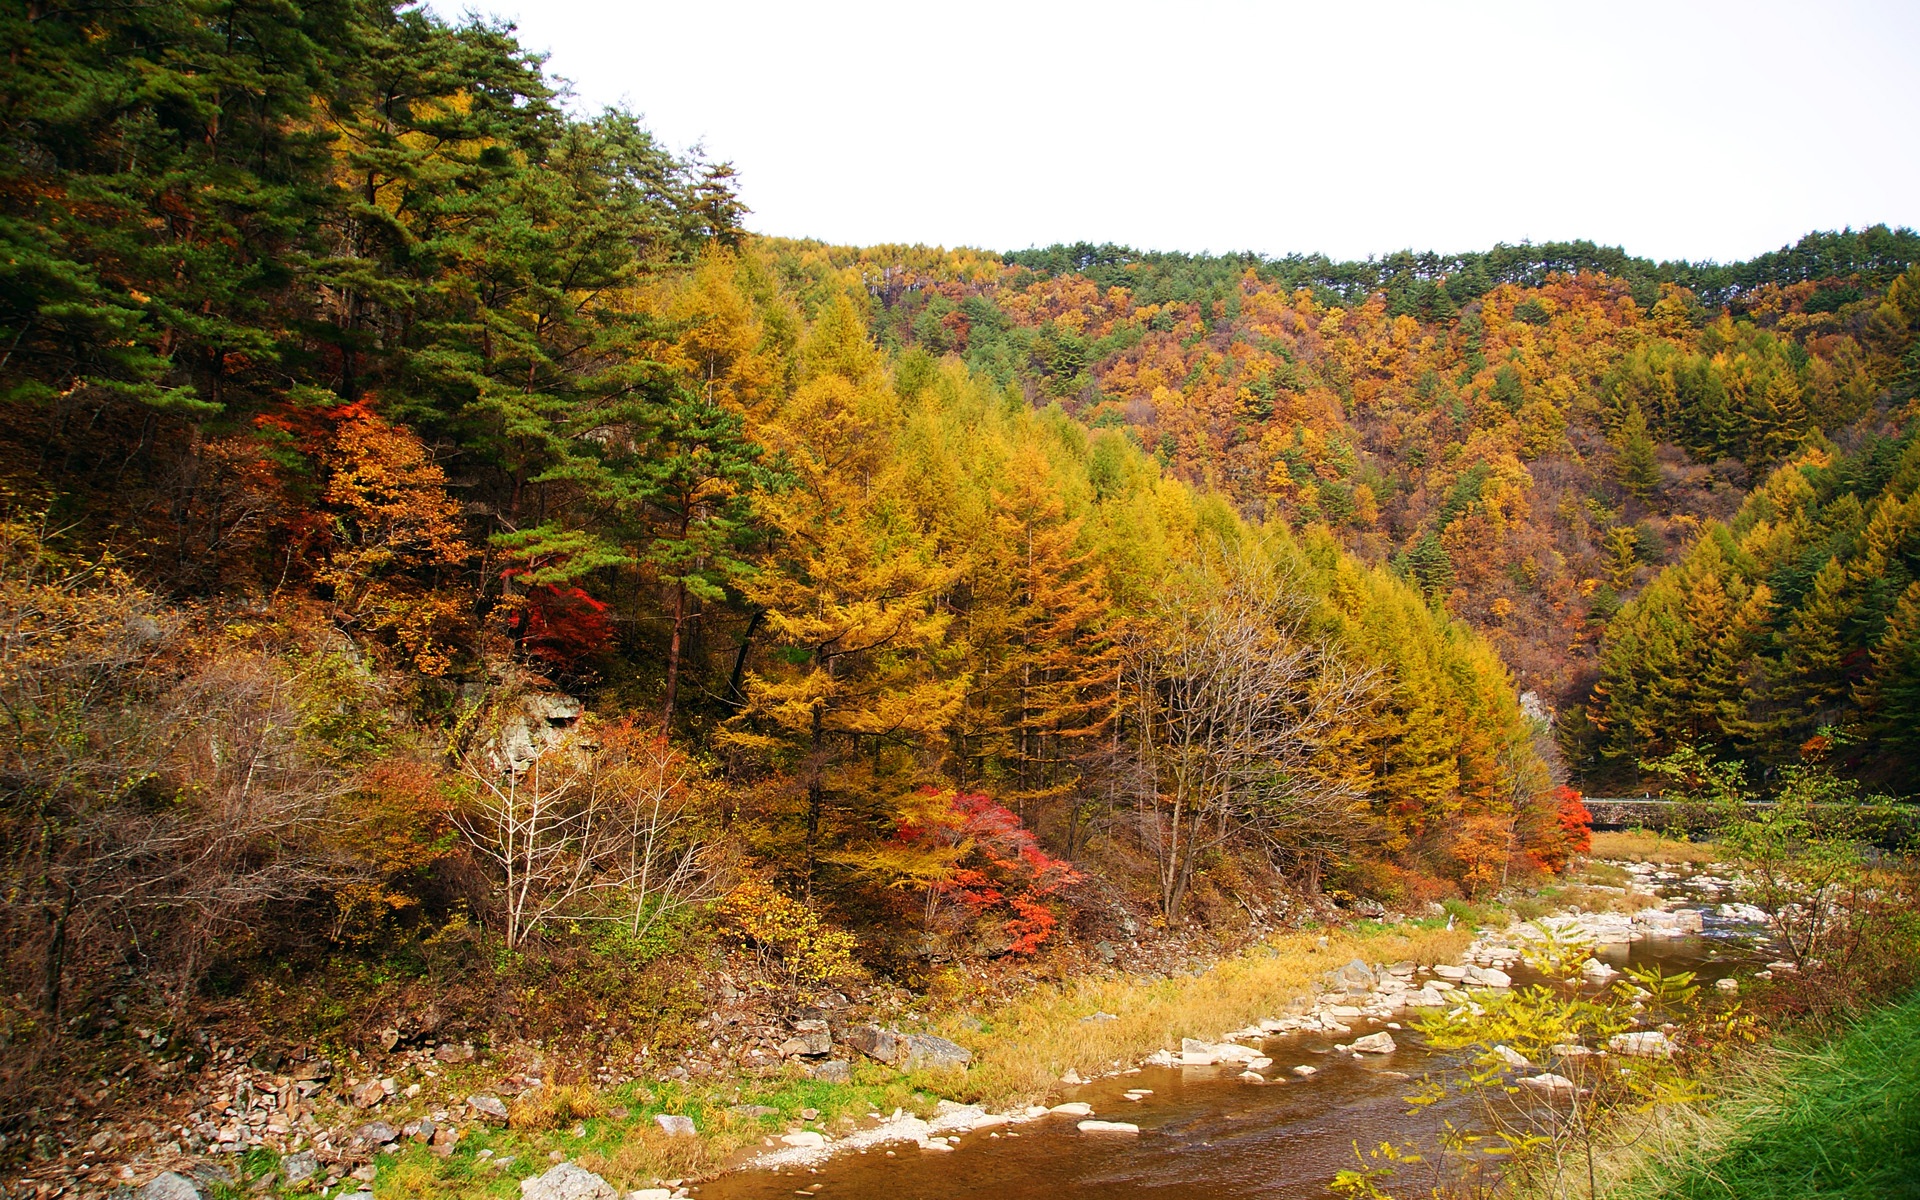
tree, forest, wilderness, plant, trail, meadow, leaf, flower, valley, stream, autumn, season, shrub, deciduous, woodland, ecosystem, k, klitschko, whether or not, woody plant, temperate broadleaf and mixed forest